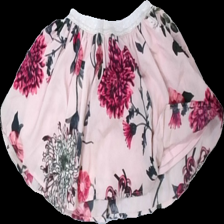
View: back
Type: Skirt
Category: Children
Brand: Not in the list
Brand text on label: kids up
Colors: Pink, Green, White
Material: 100% polyester
Pattern: Floral print
Cut: Regular
Size: 116
Season: All
Damage location: bottom left
Damage 2 location: bottom right
Damage 3 location: top center
Price range: <50
Recommended usage: Export
Description: blommig kjol, nopprig